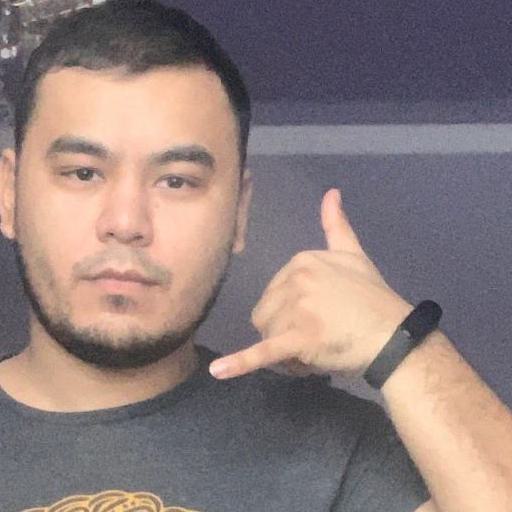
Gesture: call